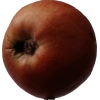
Label: Apple 17